Hamburg Cyclassics

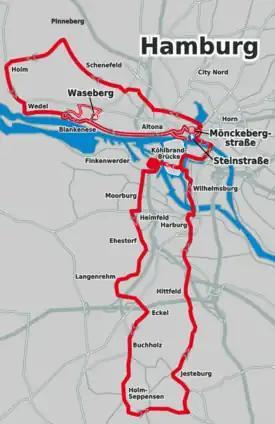
Route of the 2011 Vattenfall Cyclassics.

The race usually starts on the Steinstraße in Hamburg-Altstadt and finishes on Mönckebergstraße, Hamburg's illustrious shopping street in the city's busy commercial district. The distance varies from 225 to 255 km over mainly flat terrain in the hinterland of Hamburg. The route of the race undergoes some changes every year, but the finish location has remained the same throughout.